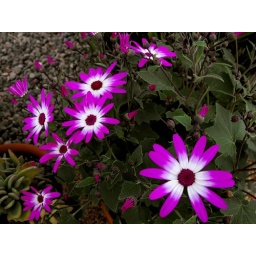
The plants and flowers in our garden really liked all the rain we've had recently.